Michael Mercurio

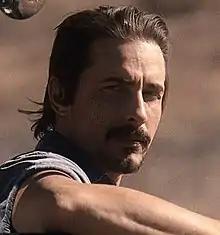
Michael Mercurio

Michael Mercurio (born January 8, 1982) is an American actor who has appeared in film, theatre, and television, often portraying idiosyncratic characters.